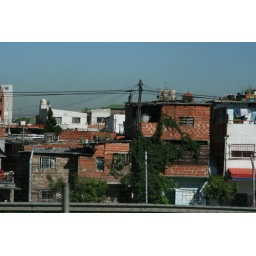
This from bus window of one of thousands of shanties in the city.